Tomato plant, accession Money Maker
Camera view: bottom (45 deg); turntable rotation: 60 degrees
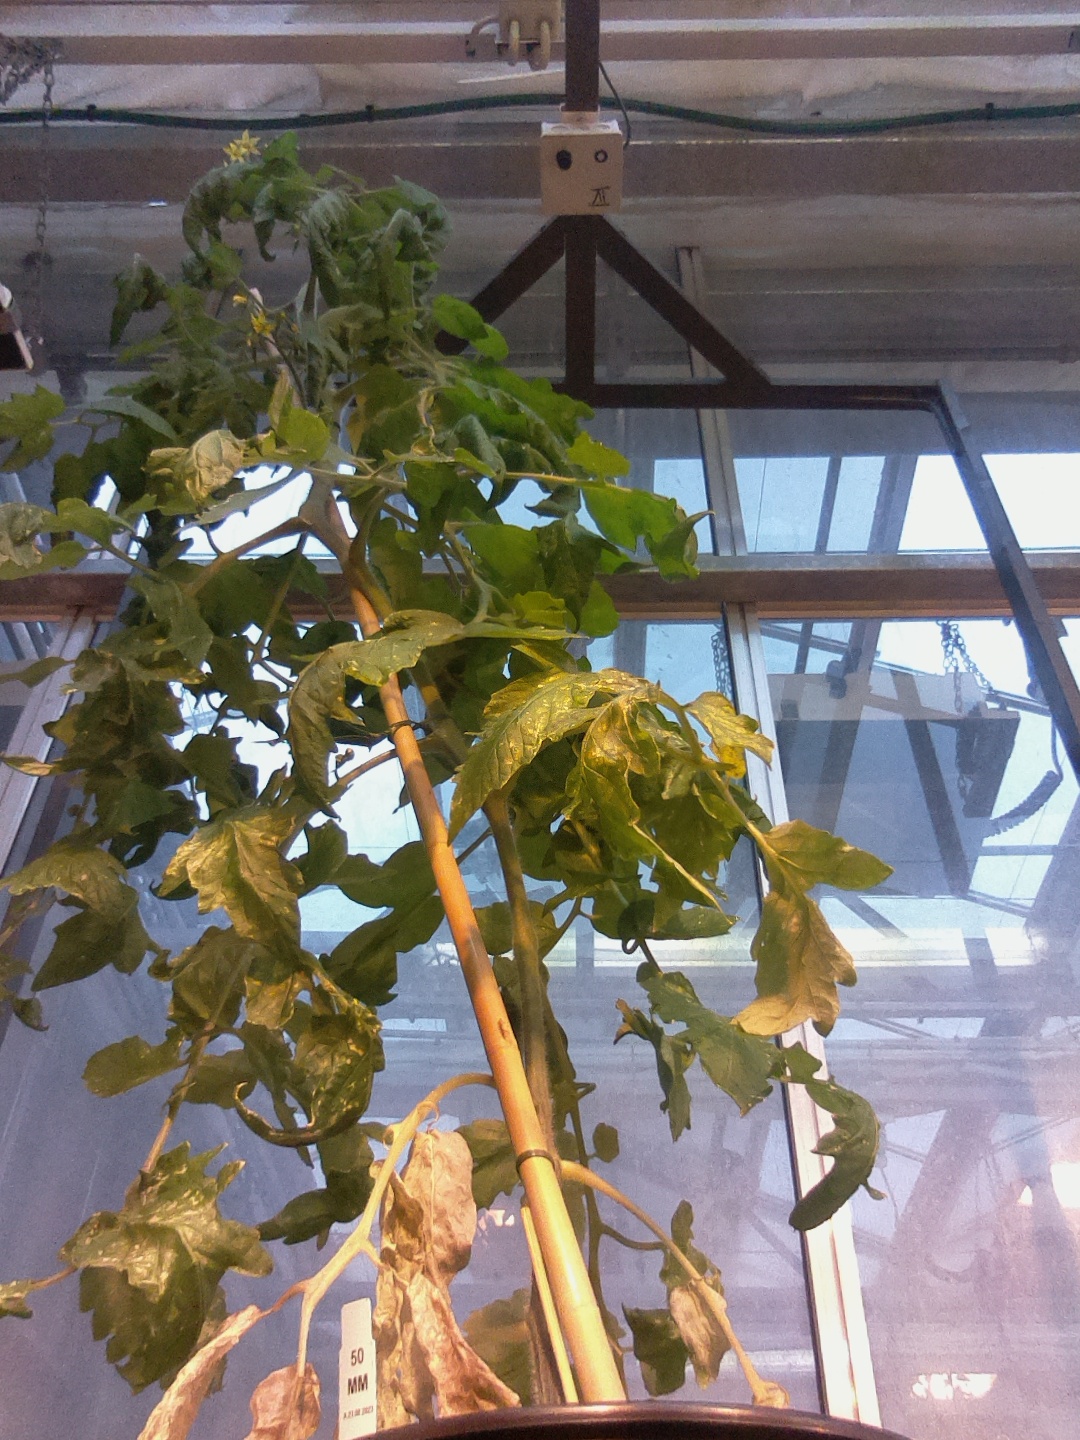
BBCH growth stage 70: Fruits at the main stem or branches visibles